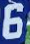
Number: 6